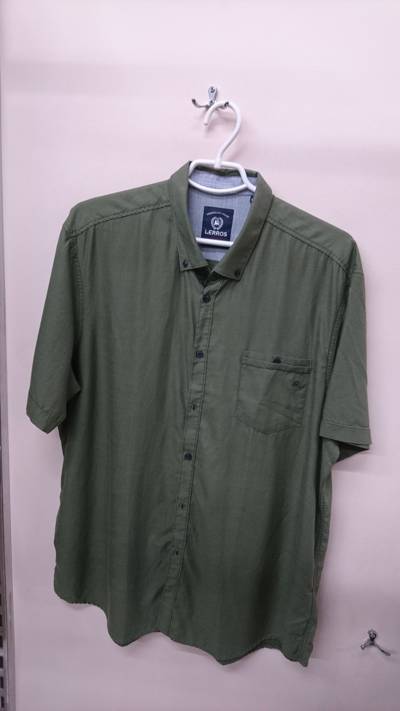
Waste category: clothes